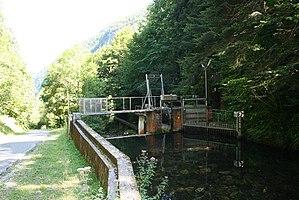
Prise d'eau d'une microcentrale Hydroélectrique sur la Courbière
Le ruisseau de la Courbière est une rivière du département de l'Ariège, dans la région Occitanie, dans le sud de la France et un sous-affluent de la Garonne par l'Ariège.